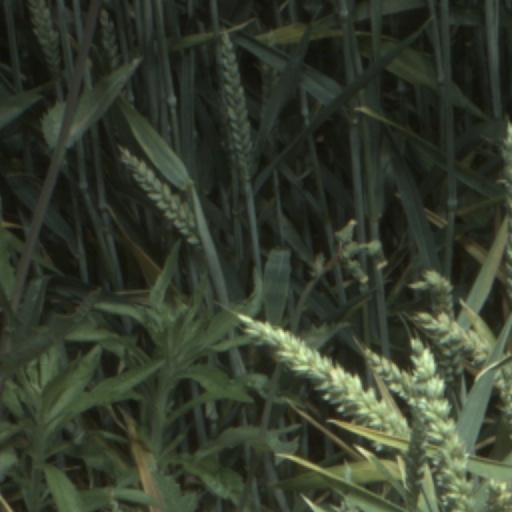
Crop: wheat